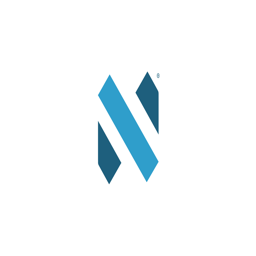
a brand identity that can coincide with the premium brands the company represent .